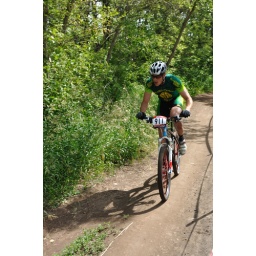
From the Edmonton Canada Cup mountain bike race, July 11th, 2010 in Edmonton, Alberta, Canada.